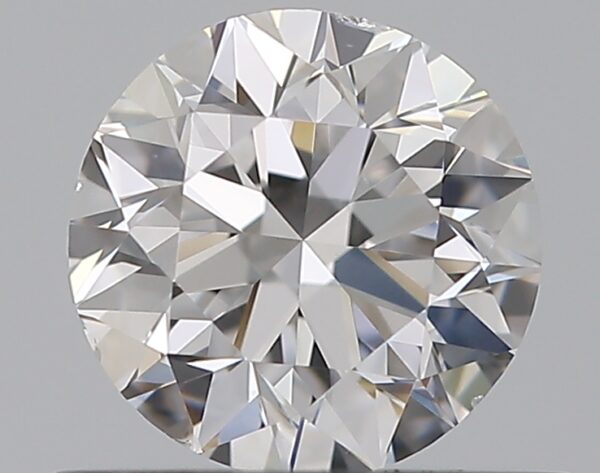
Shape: round
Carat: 0.5
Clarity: VS2
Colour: D
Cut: VG
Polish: EX
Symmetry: GD
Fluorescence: N
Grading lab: GIA
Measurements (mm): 4.92 x 5 x 3.19